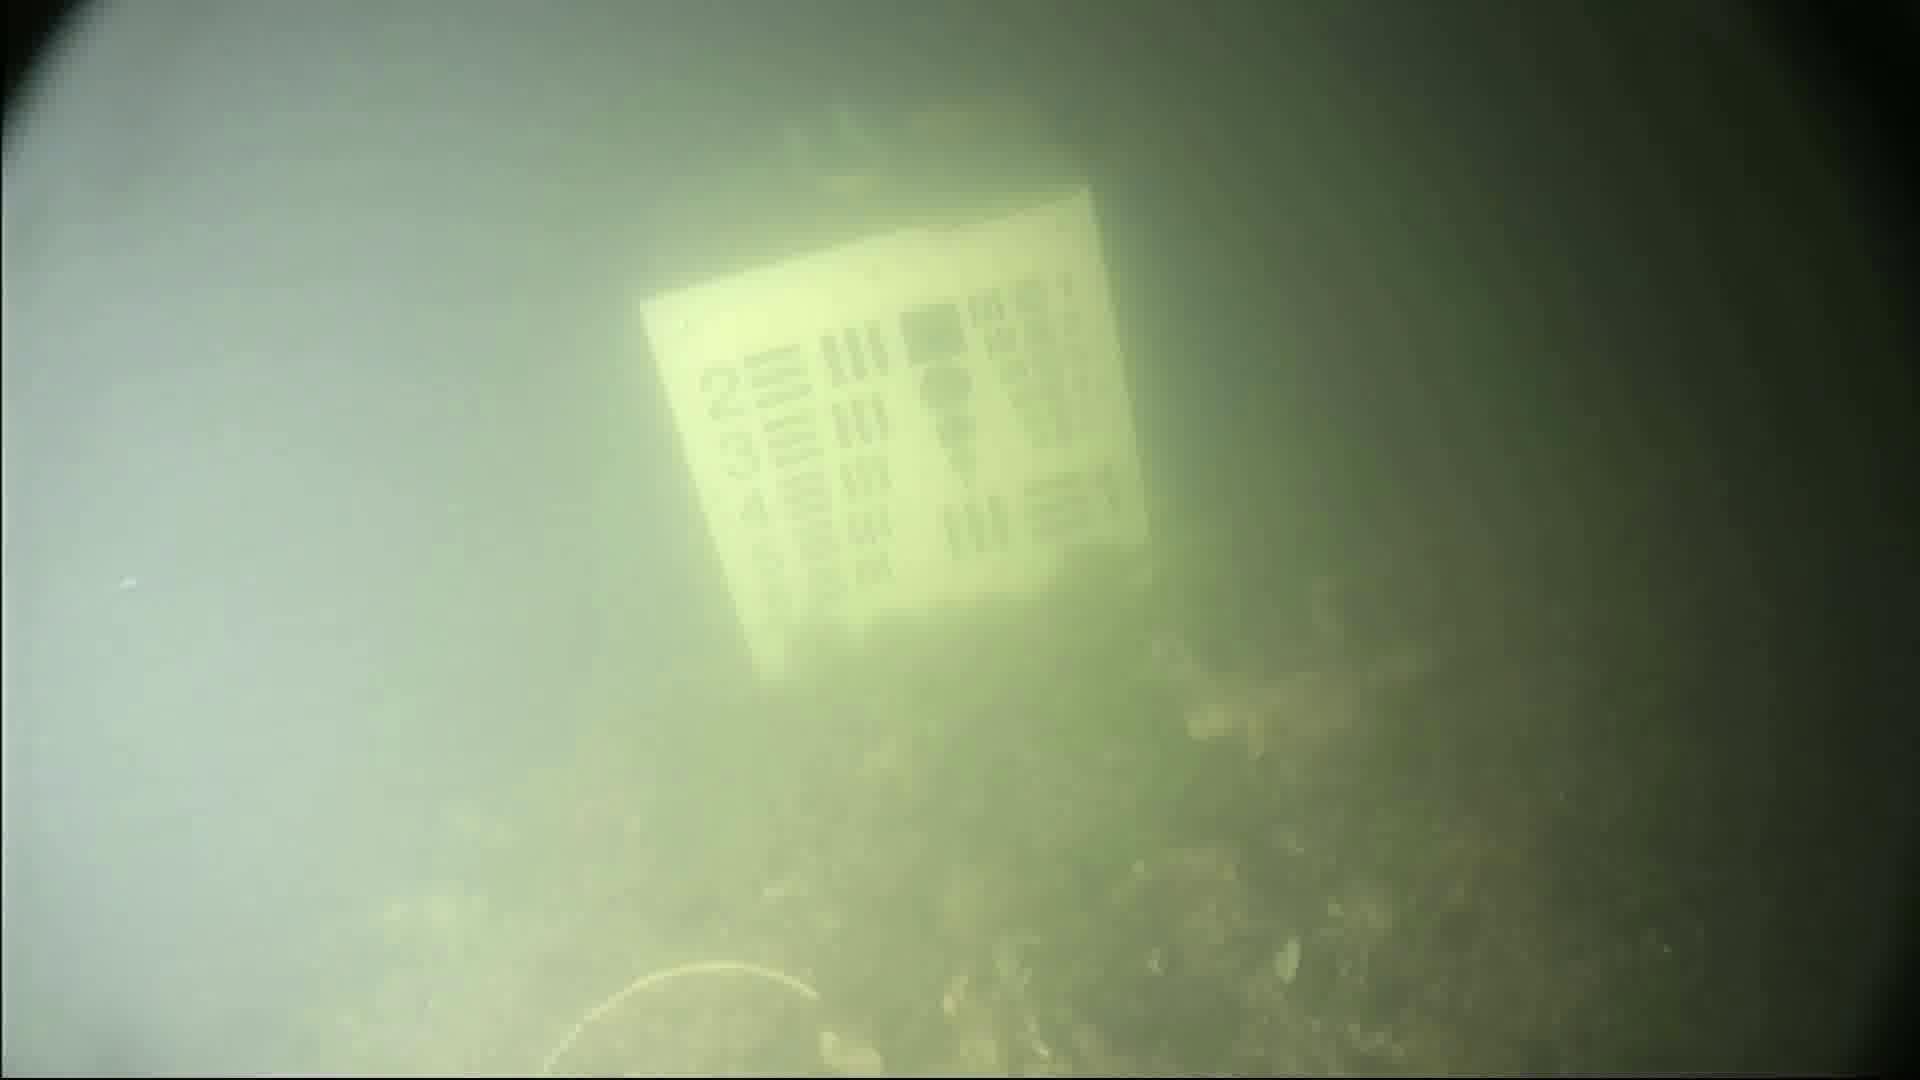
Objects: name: crab